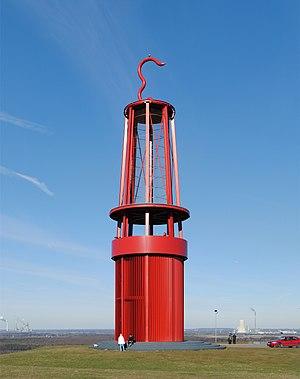
Une lampe de mineur géante à Moers, une ville de Rhénanie-du-Nord-Westphalie (Allemagne). Image obtenue en assemblant 15 clichés.